Tavaʻenga

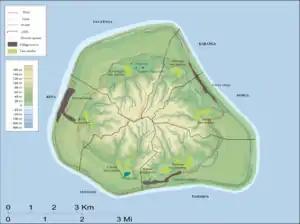
Districts of Mangaia

Tava'enga (previously Te-kura) is one of the six traditional districts of the island of Mangaia in the Cook Islands, in the South Pacific Ocean. It is located in the north of the island, to the west of the District of Karanga and east of the District of Kei'a. The district was traditionally divided into six "tapere":